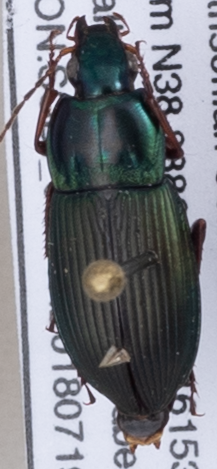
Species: Poecilus lucublandus
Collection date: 2018-07-19
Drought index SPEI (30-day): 1.45
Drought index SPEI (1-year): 1.01
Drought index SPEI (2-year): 1.01